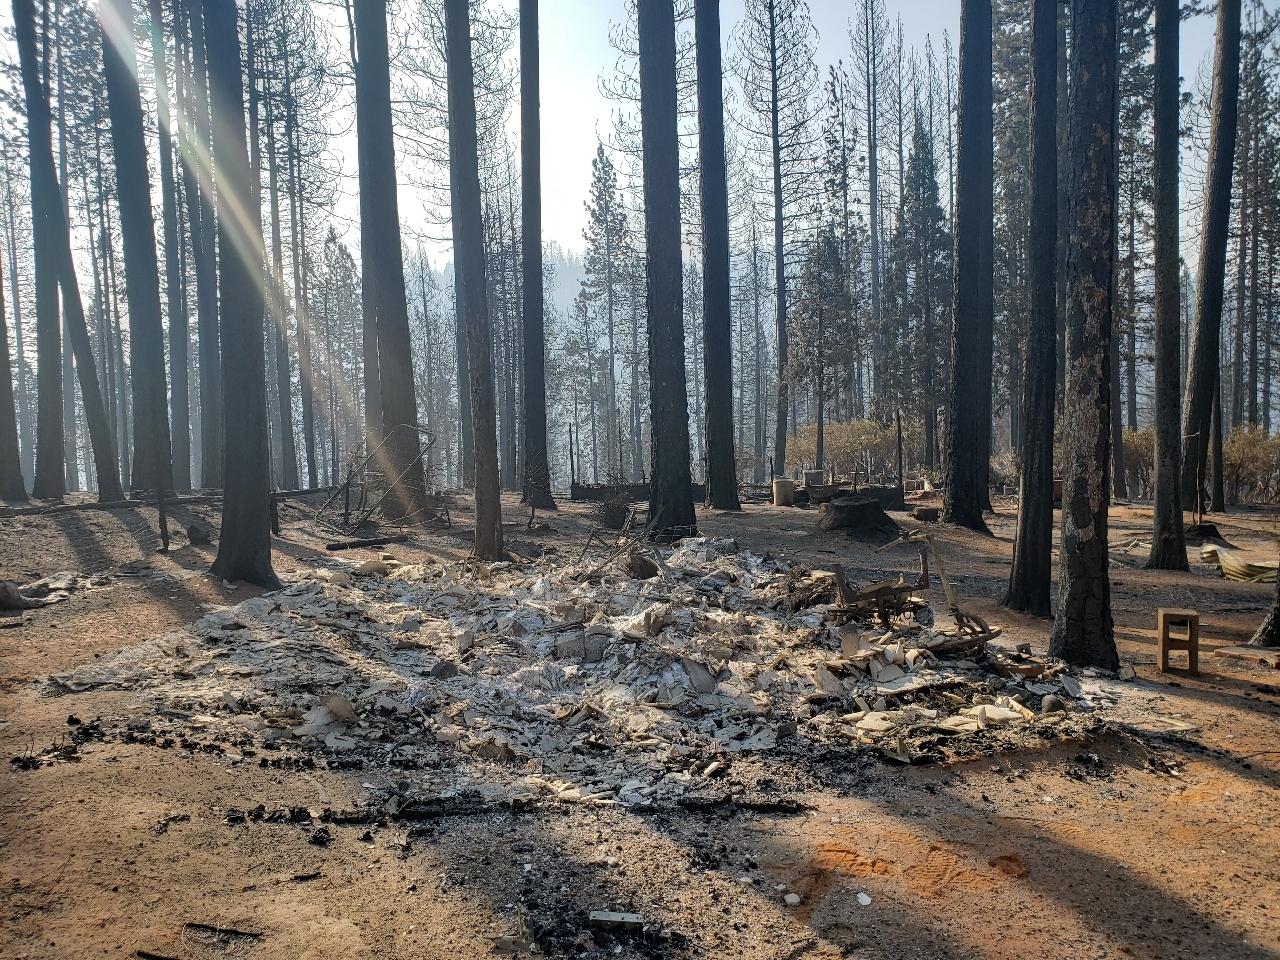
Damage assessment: destroyed